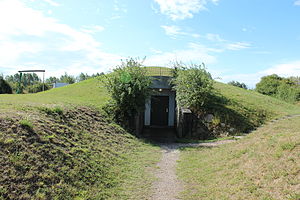
Vikingemuseet Ladby / Historie
Moderne indgang i højen, hvor Ladbyskibet ligger
Moderne indgang i højen, hvor Ladbyskibet ligger
Vikingemuseet Ladby er et kulturhistorisk museum i Kerteminde på Fyn. Museet udstiller Ladbyskibet, der er den eneste bevarede skibsbegravelse fra vikingetiden. Skibet blev fundet i 1935 og stammer fra mellem 900 og 950 e.Kr.